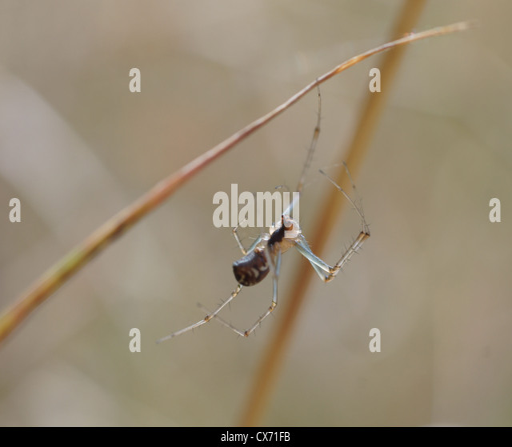
a spider hanging from a branch